Goblins (webcomic)

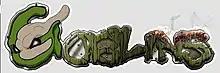
Webcomic logo

The comic's setting is based on a Dungeons & Dragons role-playing game and parodies these games, in that the rules of reality follow game mechanics; characters are aware of this and can take advantage of these rules. The story follows both a group of goblins, including Chief, Big Ears, Fumbles, Thaco and Complains-of-Names. It also follows Minmax and Forgath, "adventurers" based on RPG player characters. "Goblins" mixes comedy with bleak situations and gruesome violence.